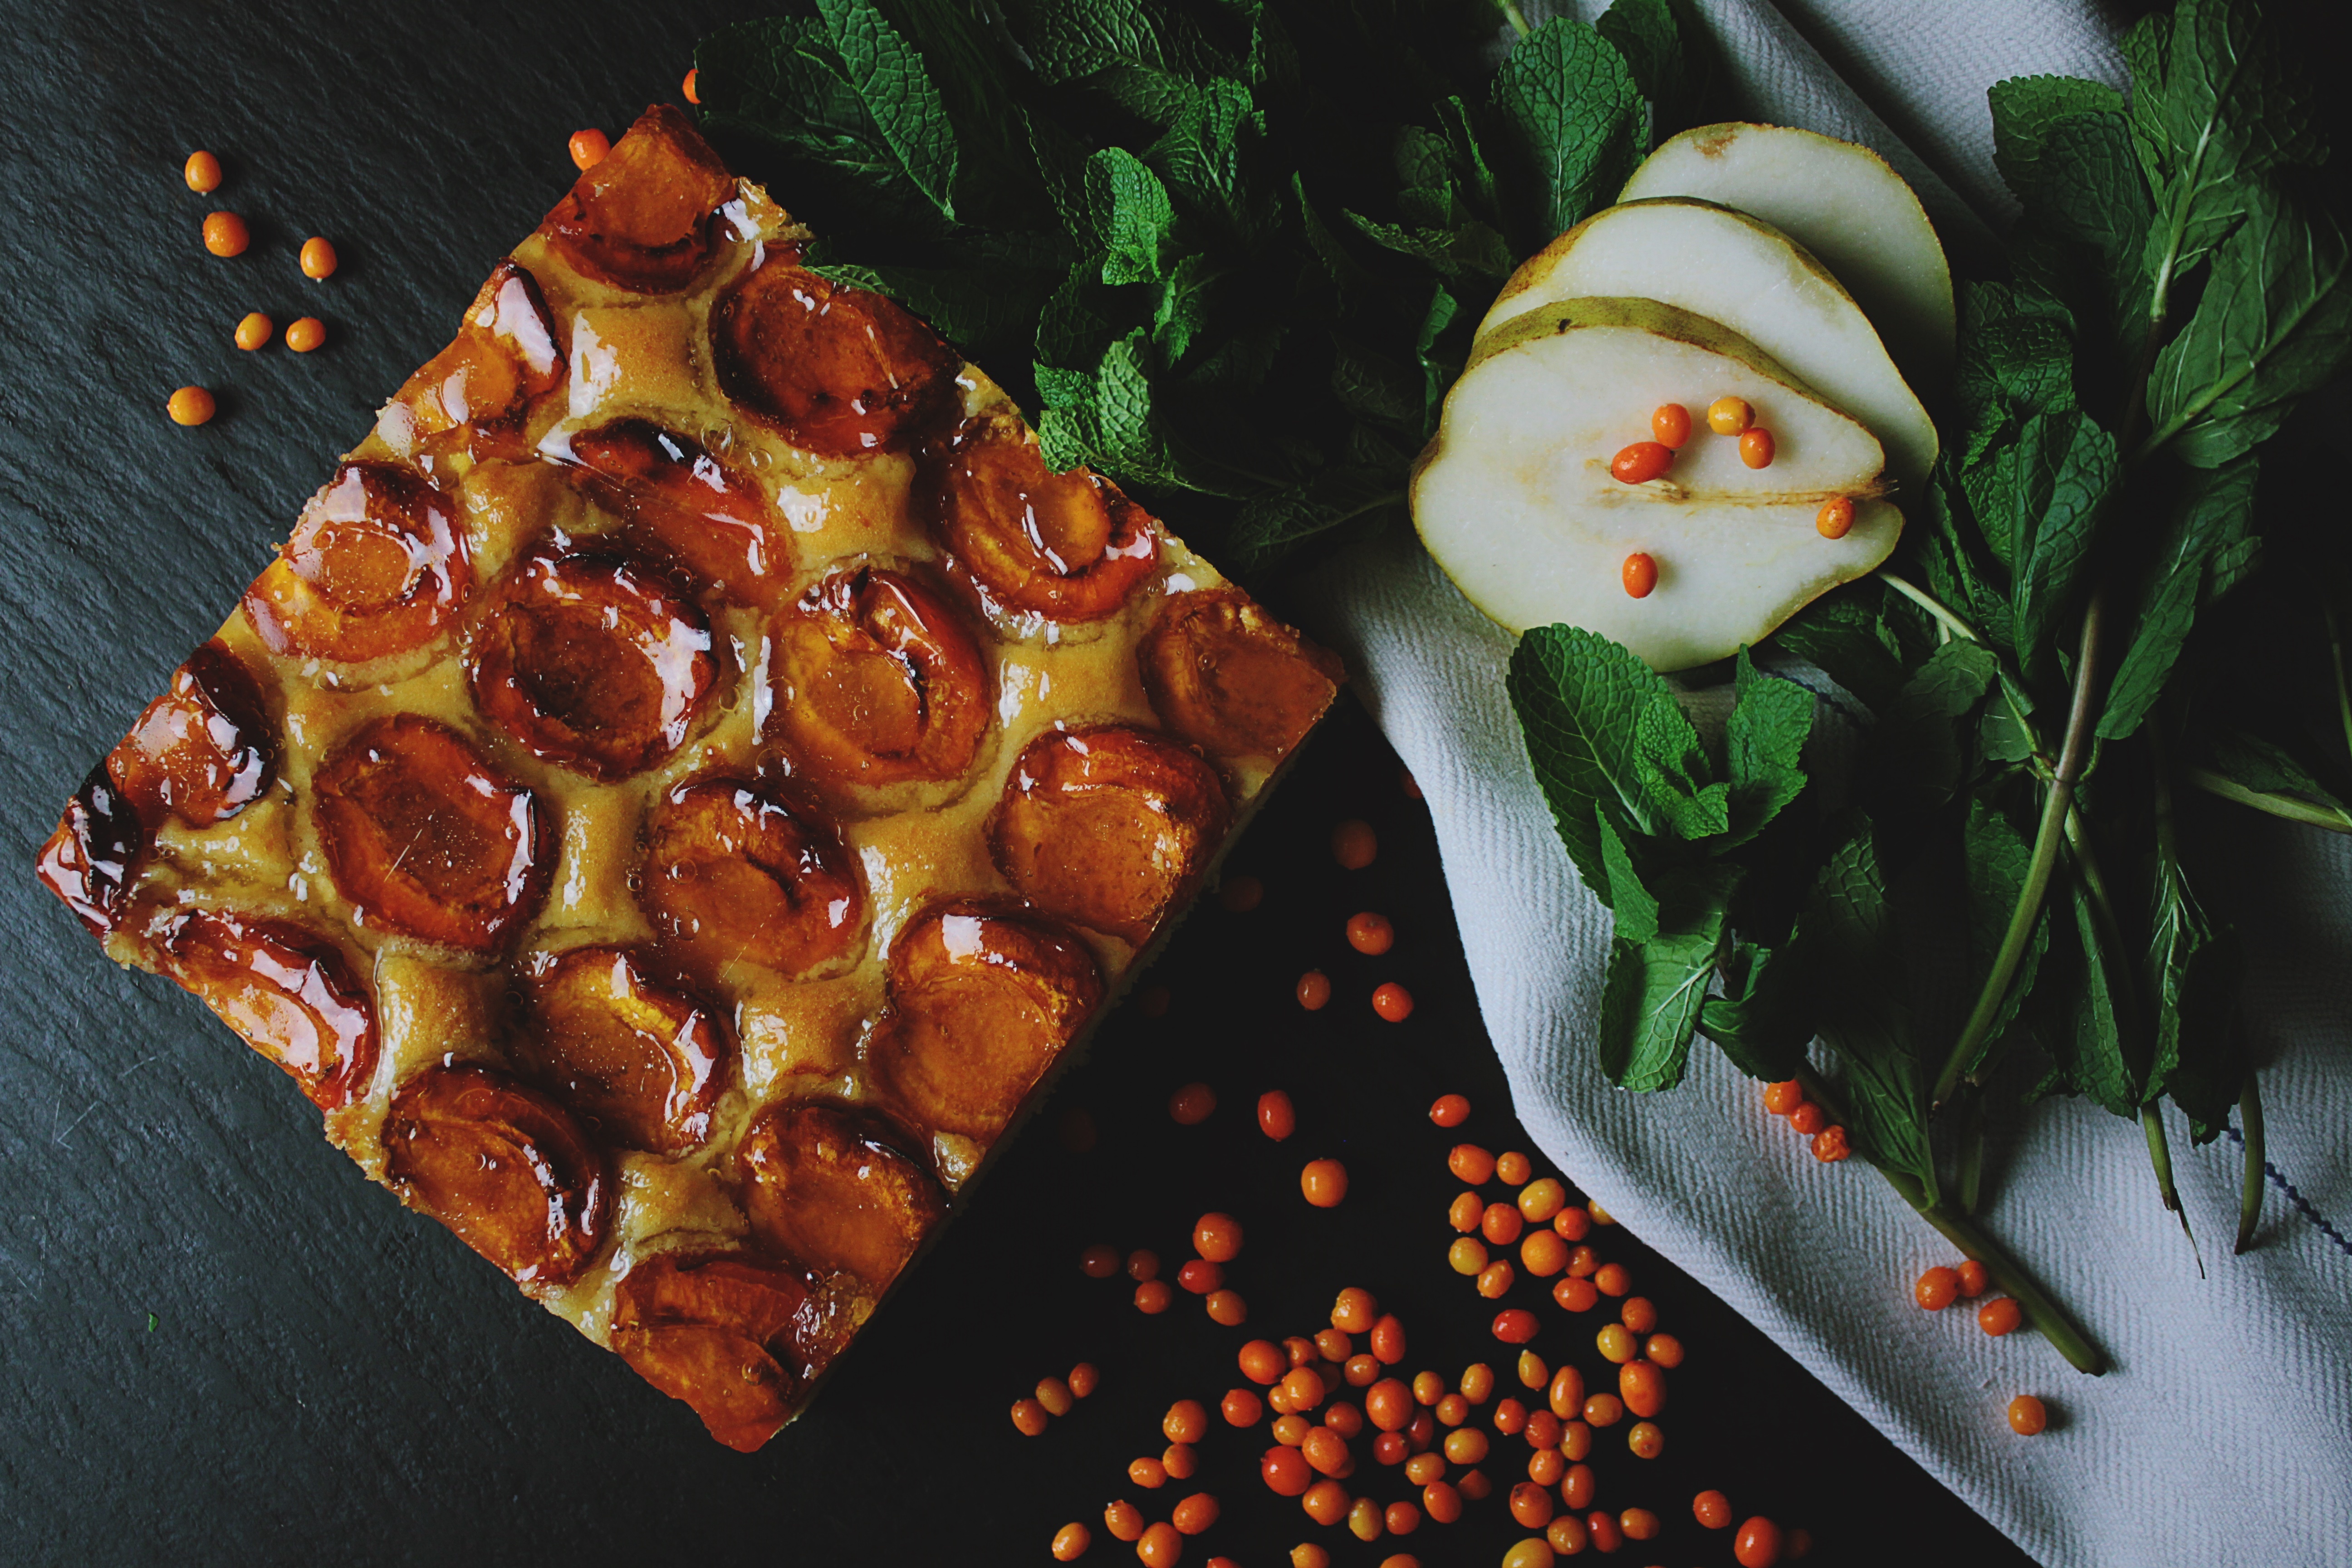
table, fruit, dish, meal, food, produce, vegetable, plate, dessert, cuisine, delicious, slice, white cloth, sweetness